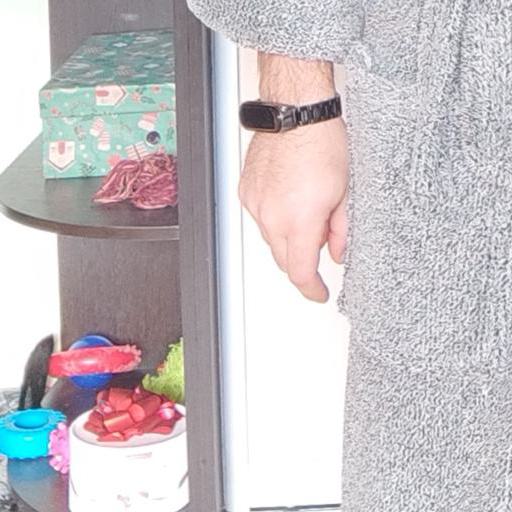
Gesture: no_gesture